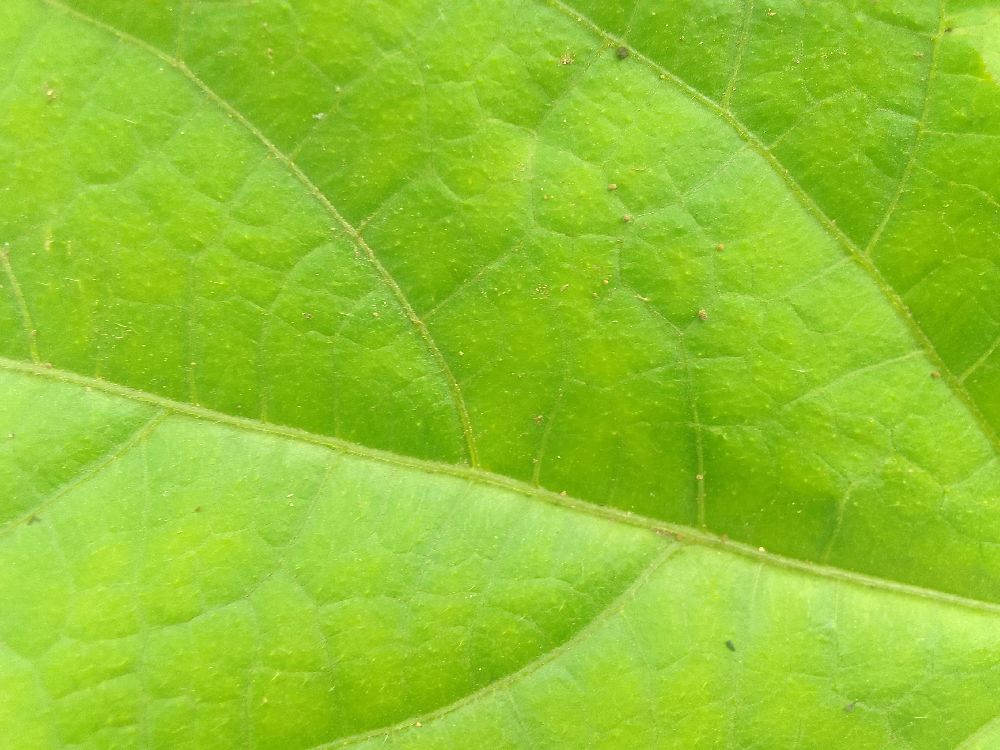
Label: healthy